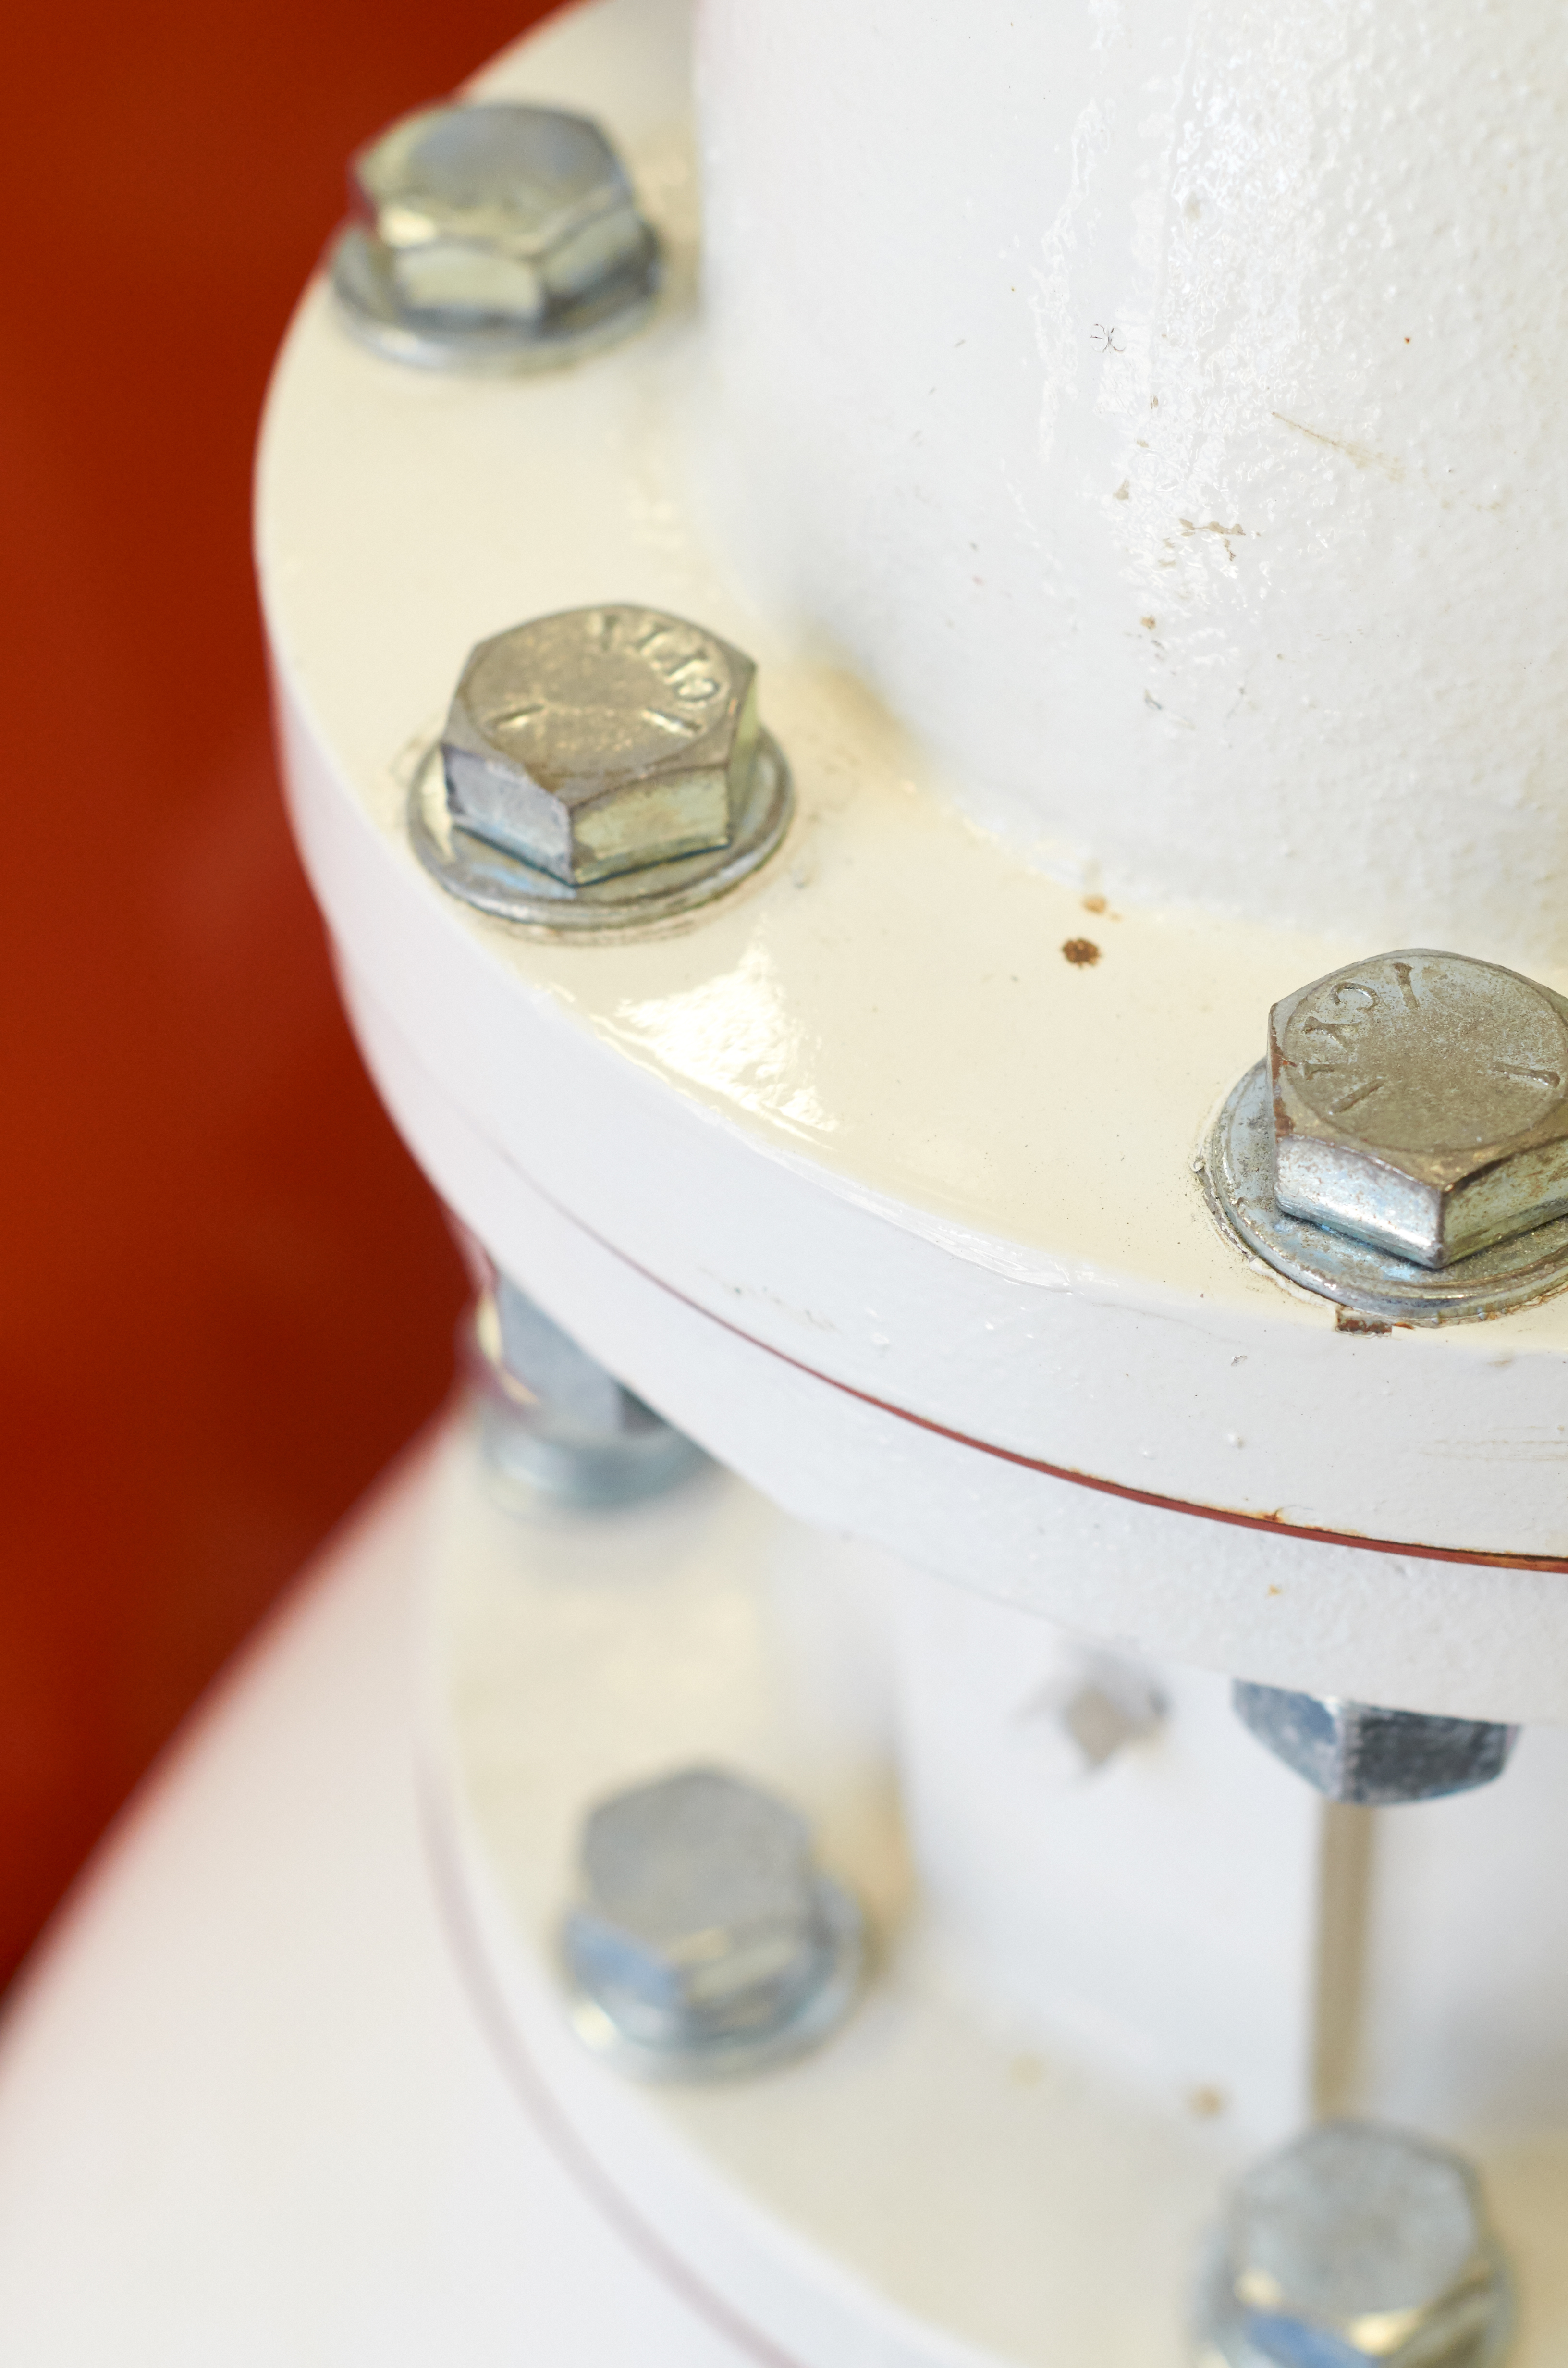
white